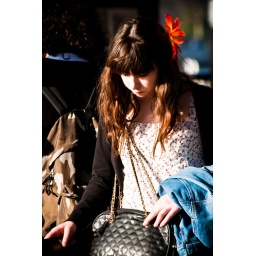
A young woman with a flower in her hair sitting on the South Bank.